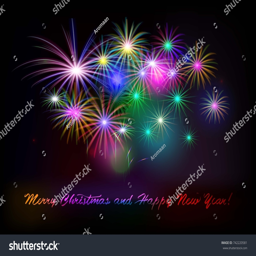
postcard happy new year and western christian holiday on a background of fireworks